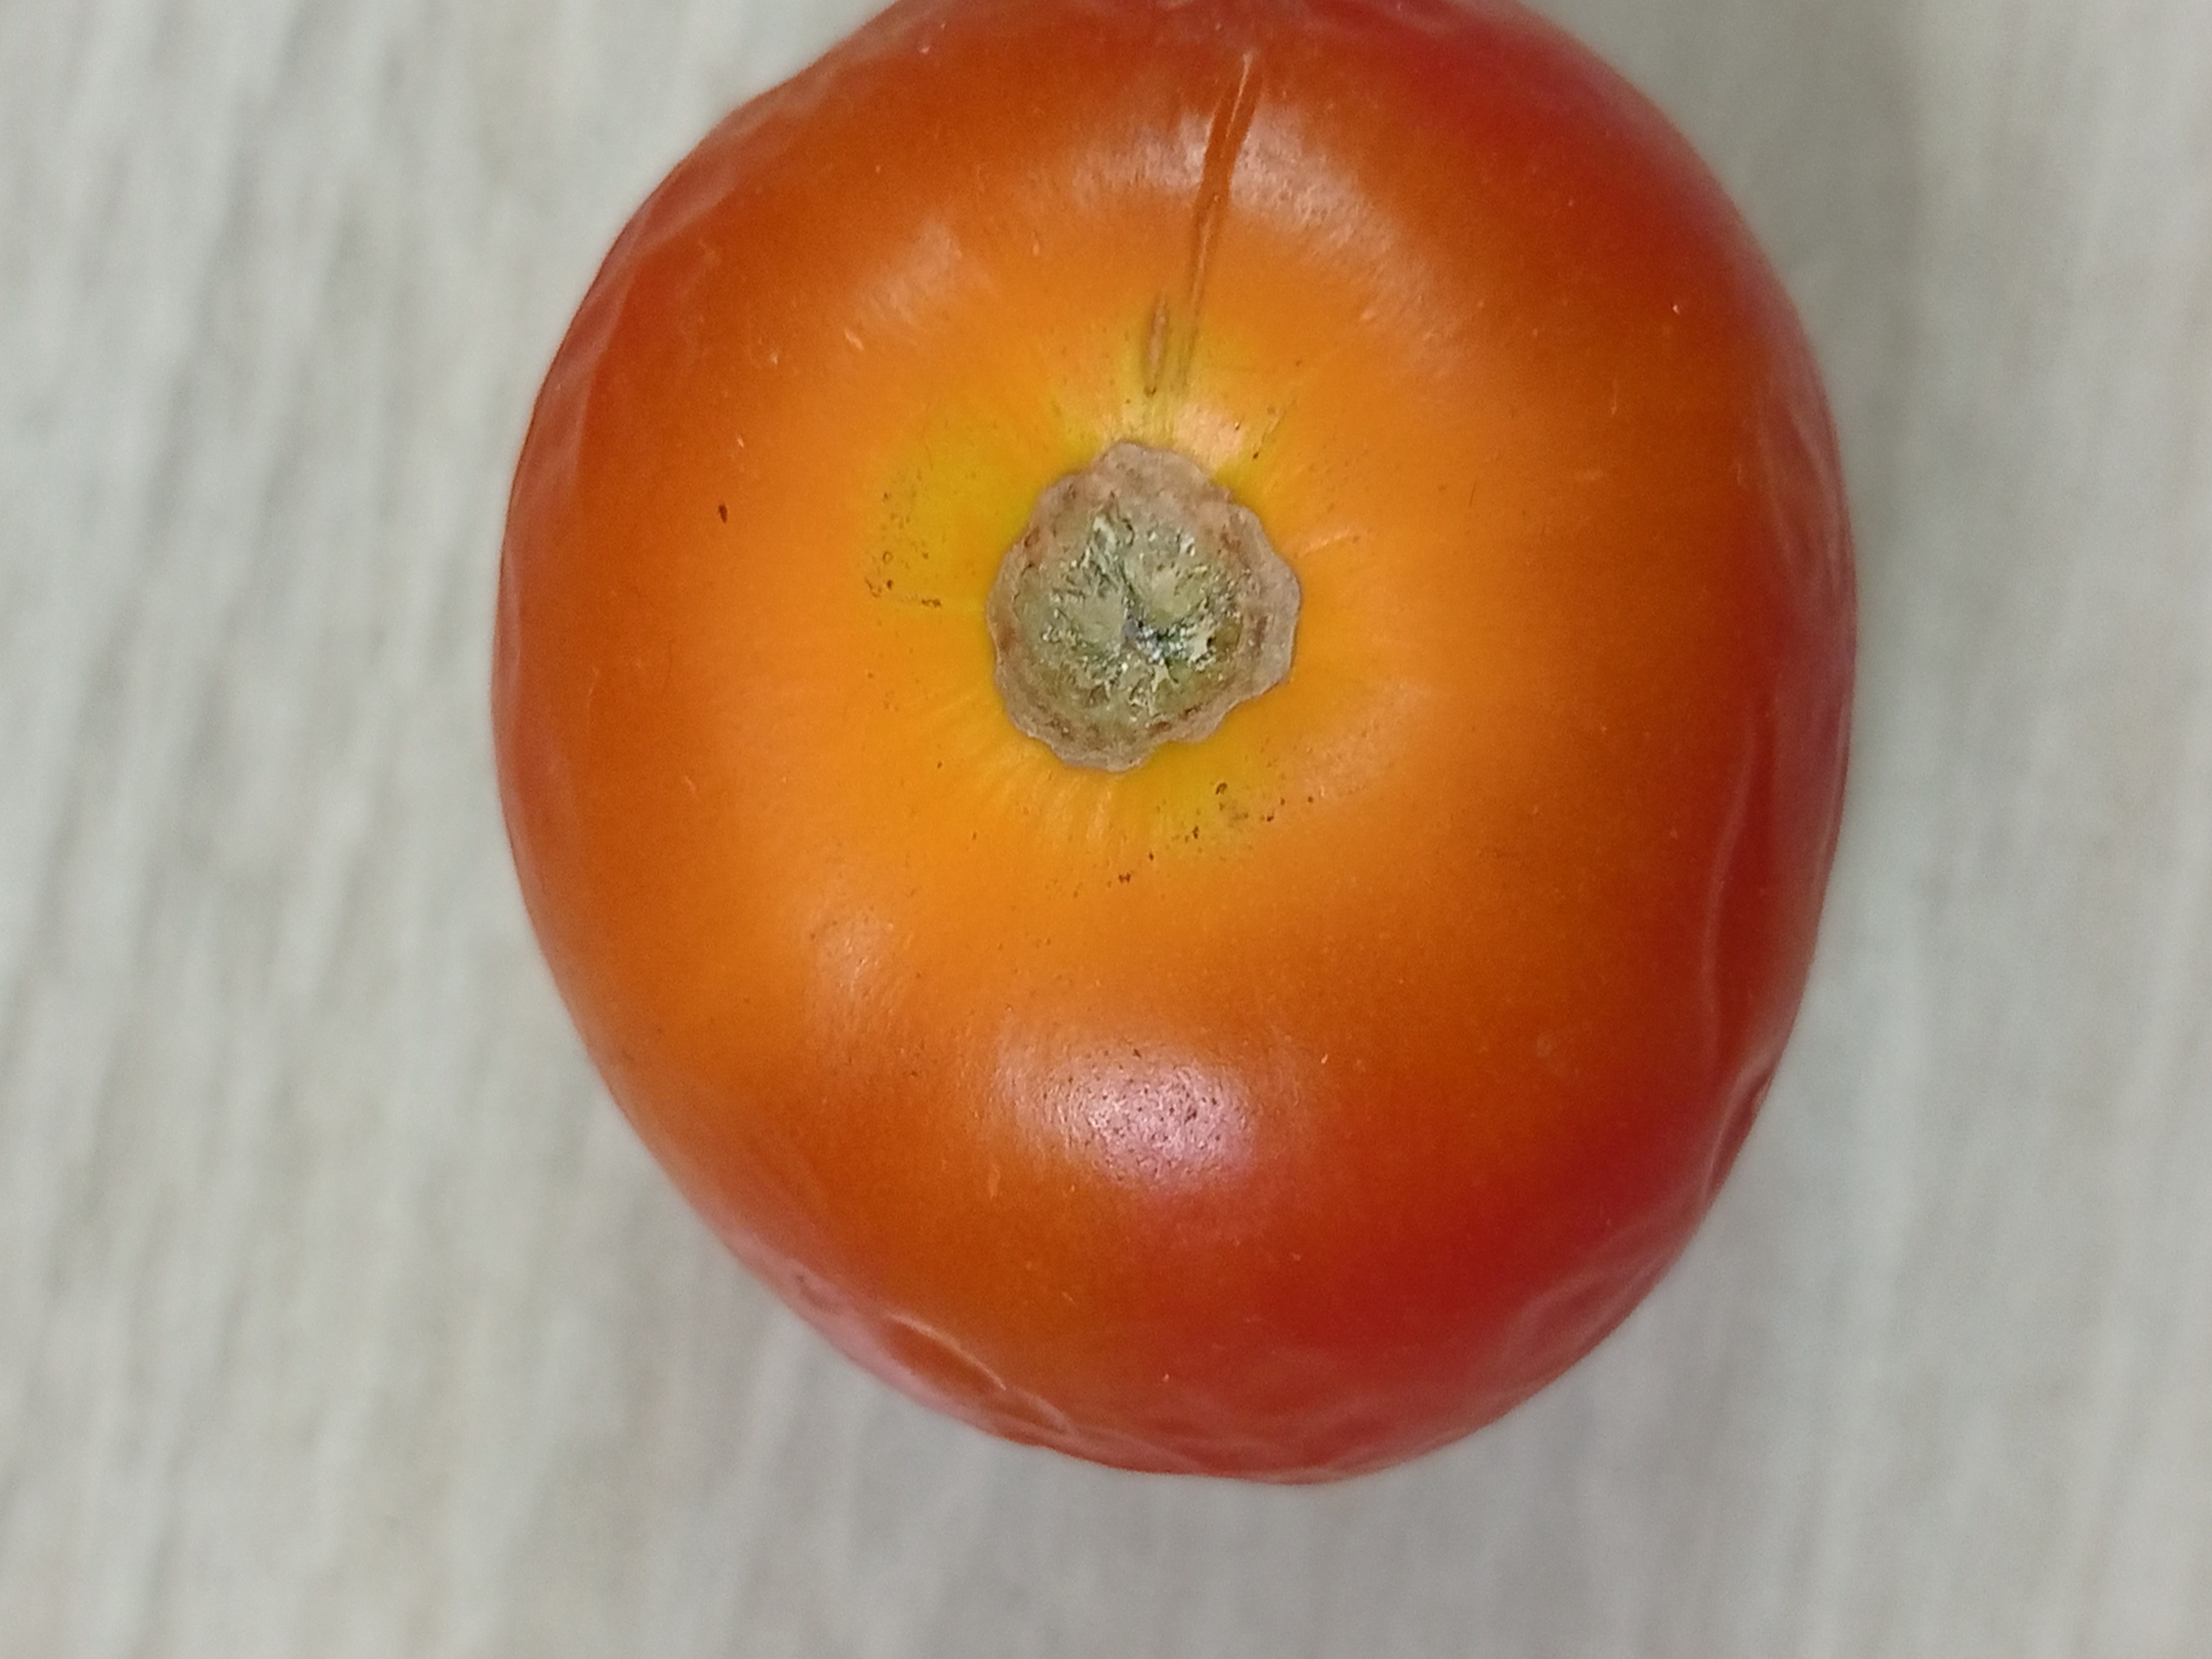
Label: Fresh